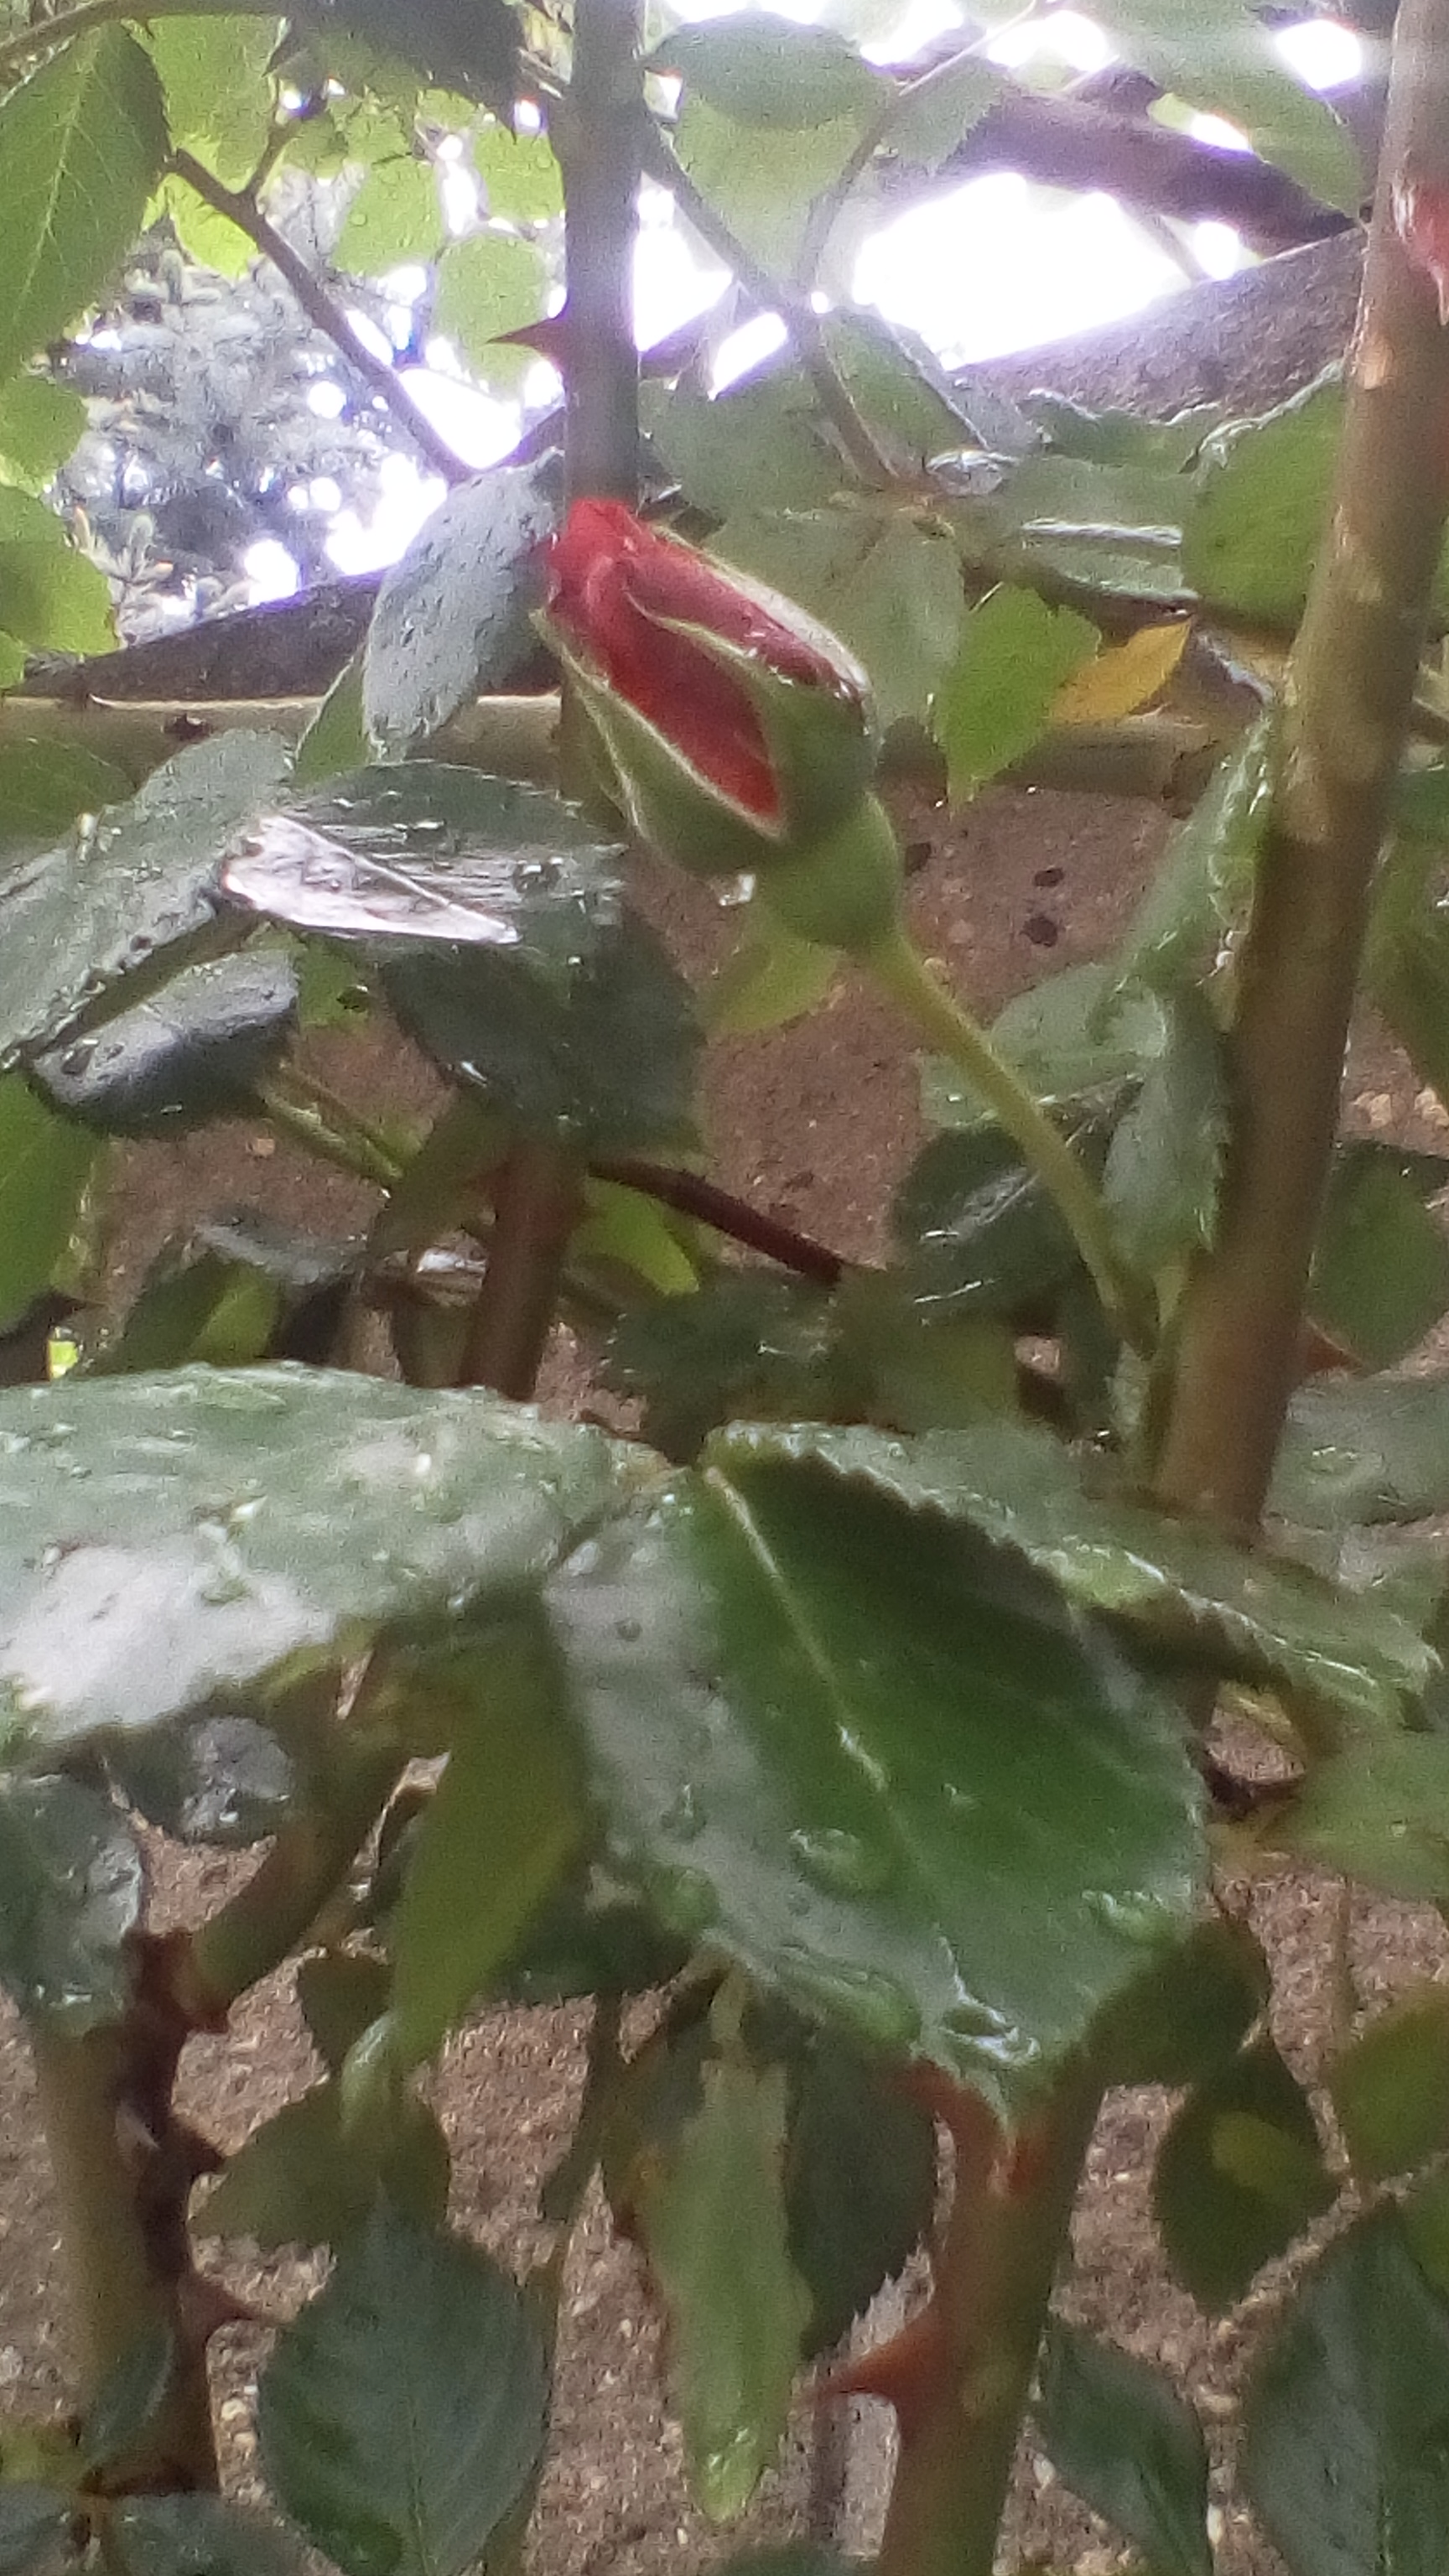
flower, petal, water drops, bud, leaf, plant, tree, fruit tree, flowering plant, plant stem